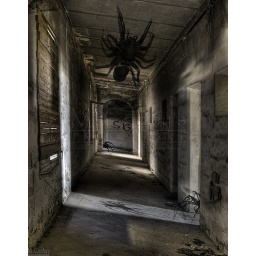
Dark and spooky corridor in an old abandoned building full of ghostly spiders